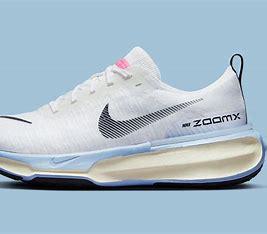
Brand: Nike
Model: Zoomx Invincible Run Flyknit